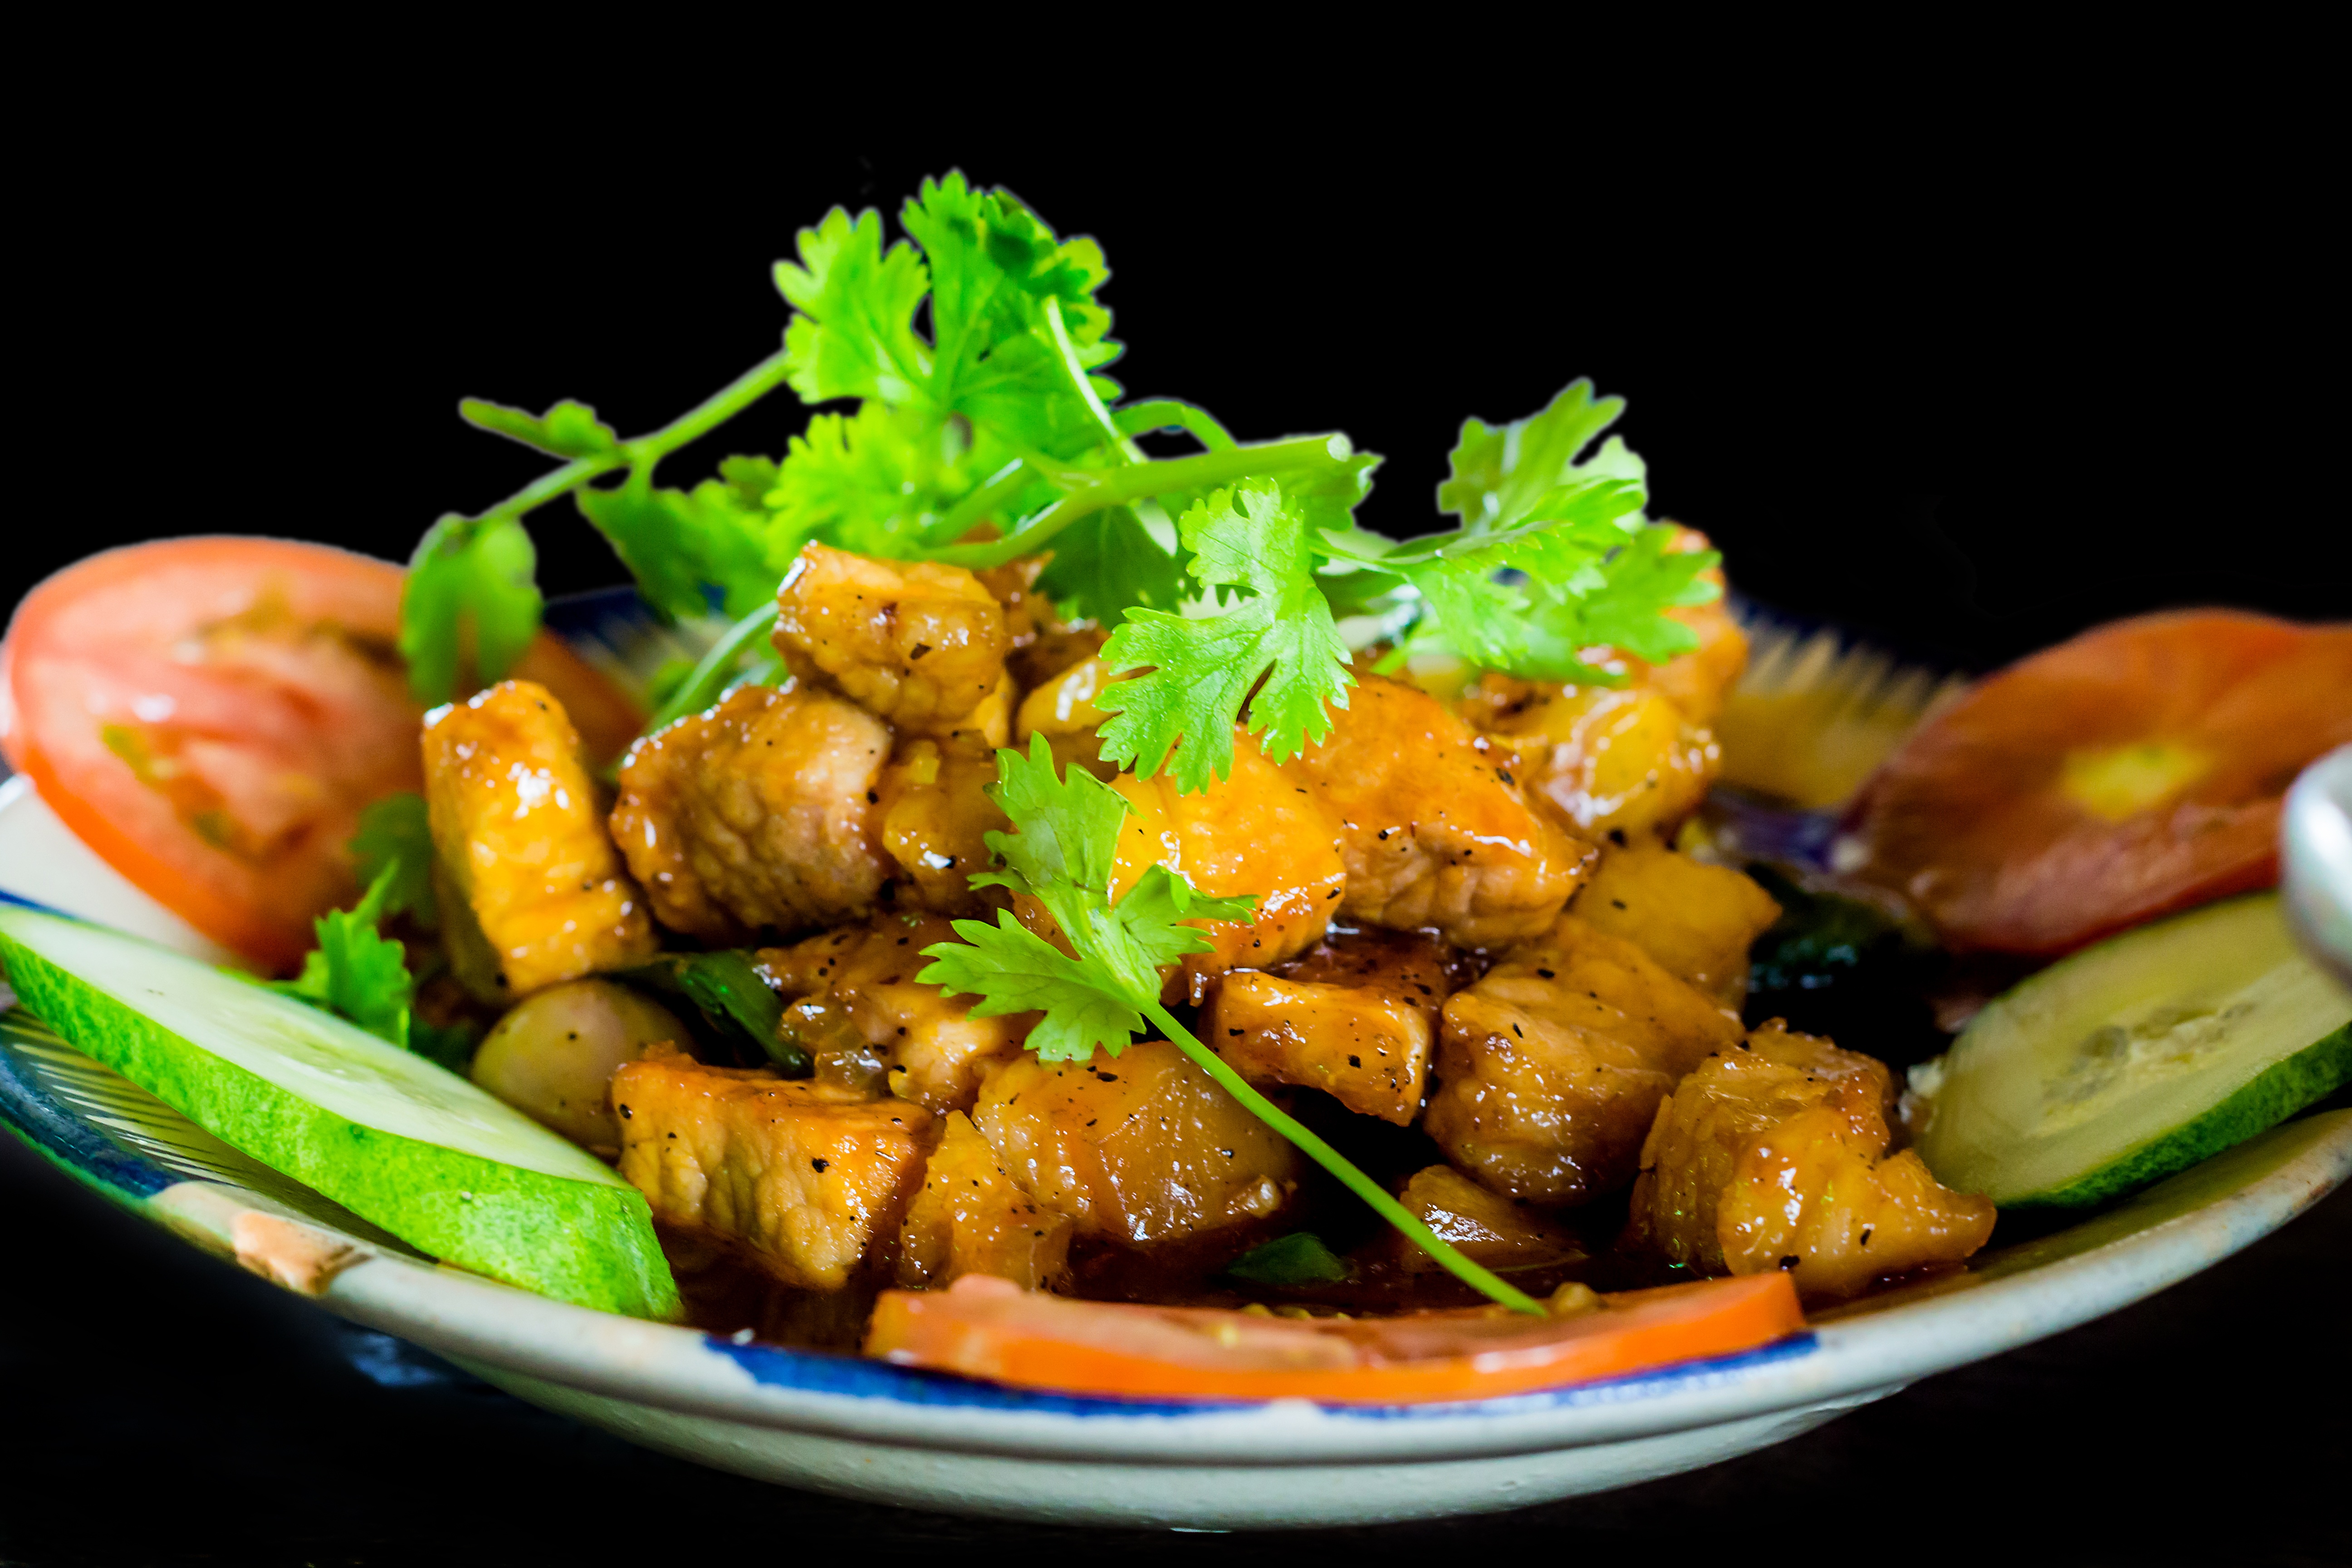
home, male, dish, food, pepper, produce, vegetable, meat, cuisine, page, write, asian food, pig, vegetarian food, salted